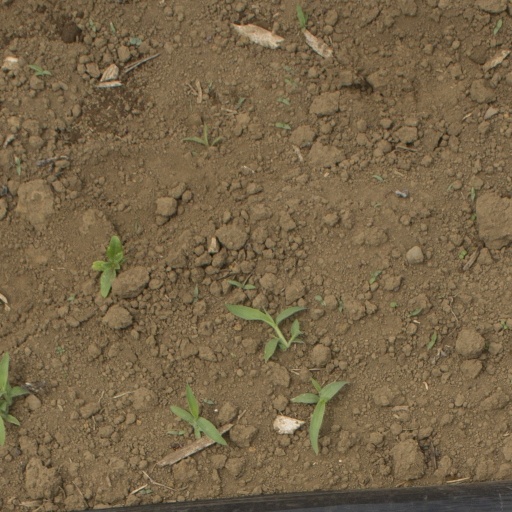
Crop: Jerusalem artichoke